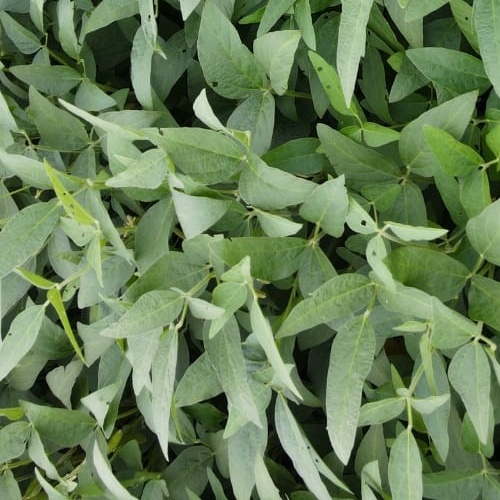
Label: Diabrotica_speciosa